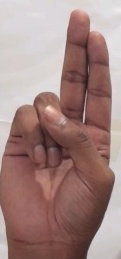
ASL sign: U